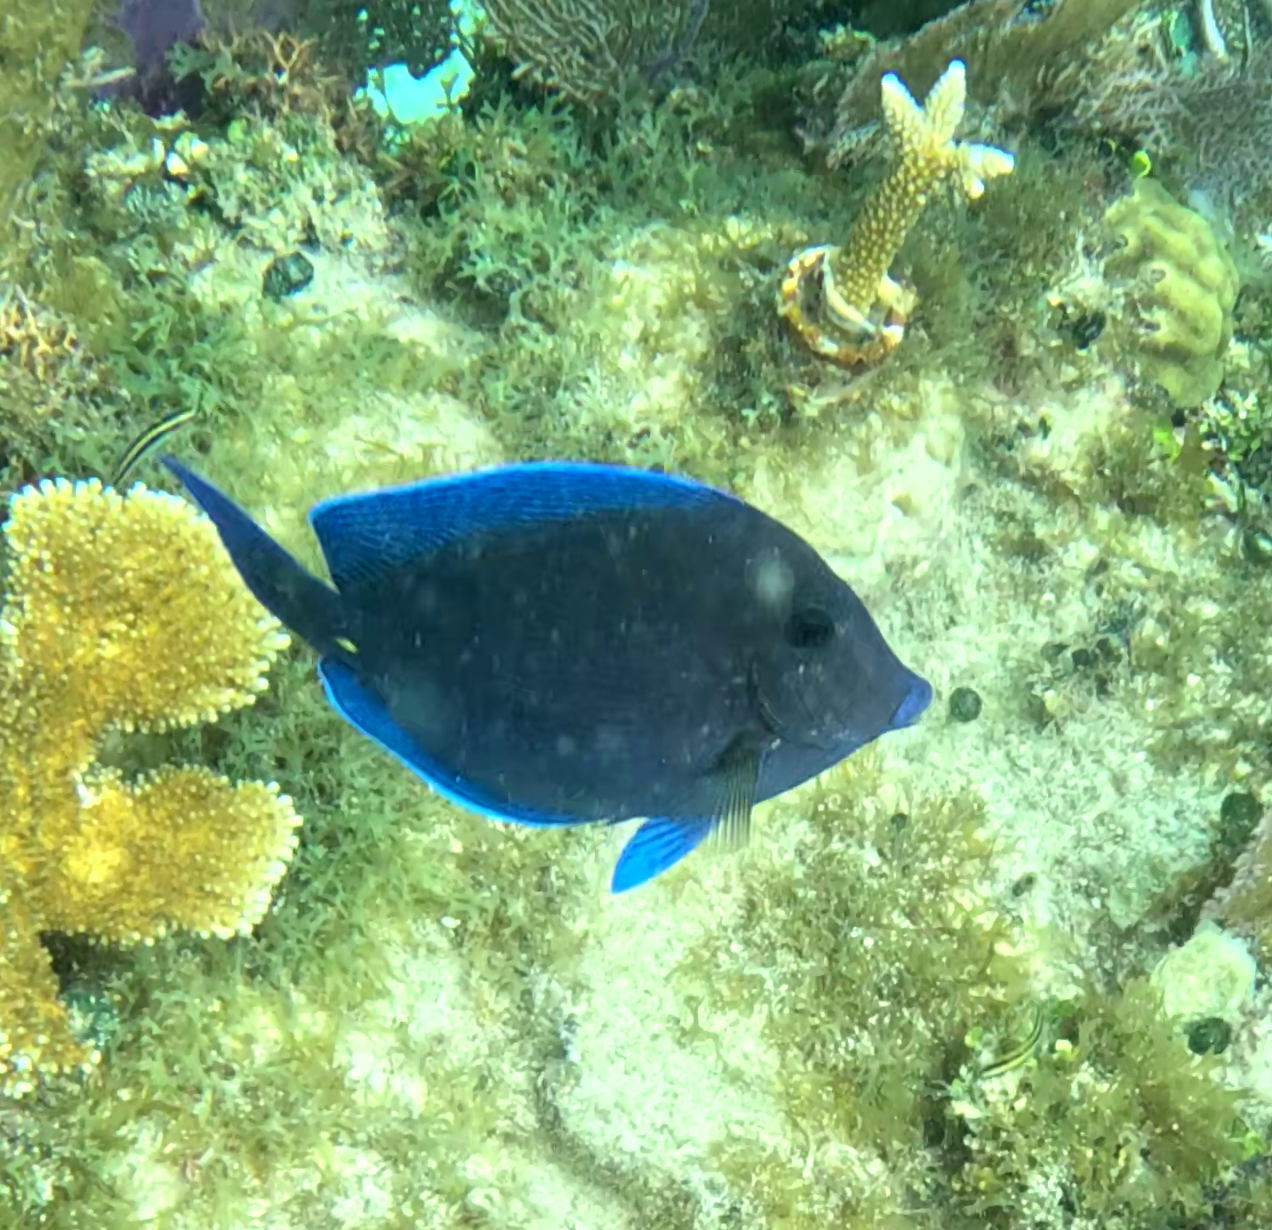
Acanthurus coeruleus (Atlantic Blue Tang)